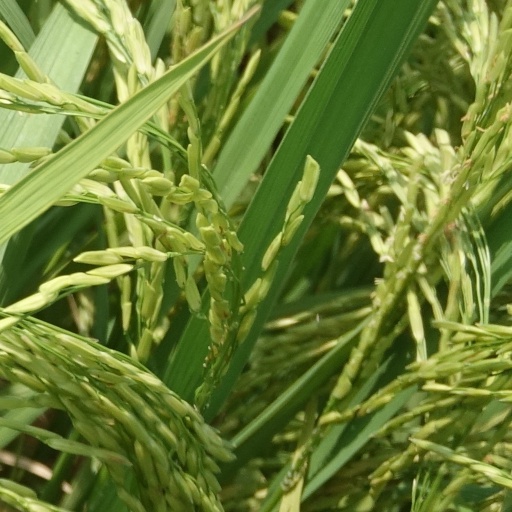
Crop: rice